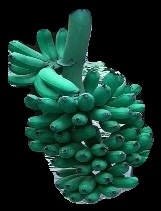
Variety: rasbale
Grade: grade1